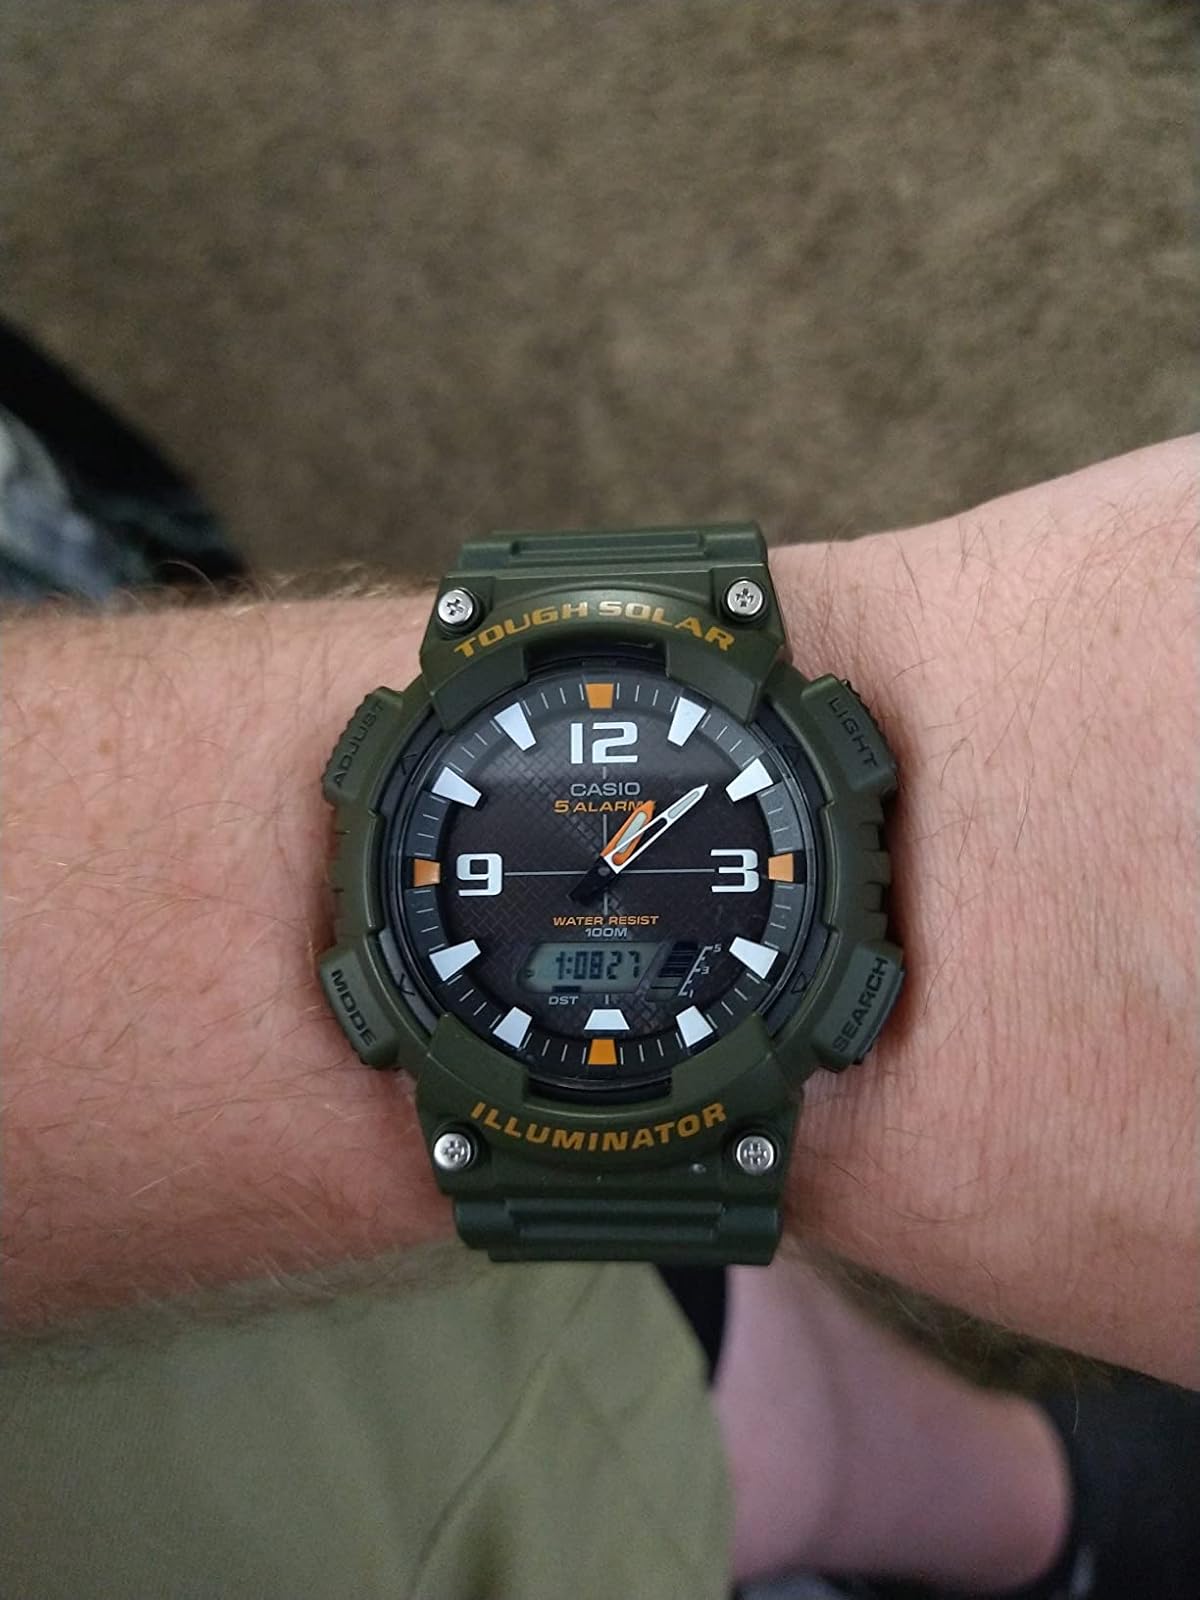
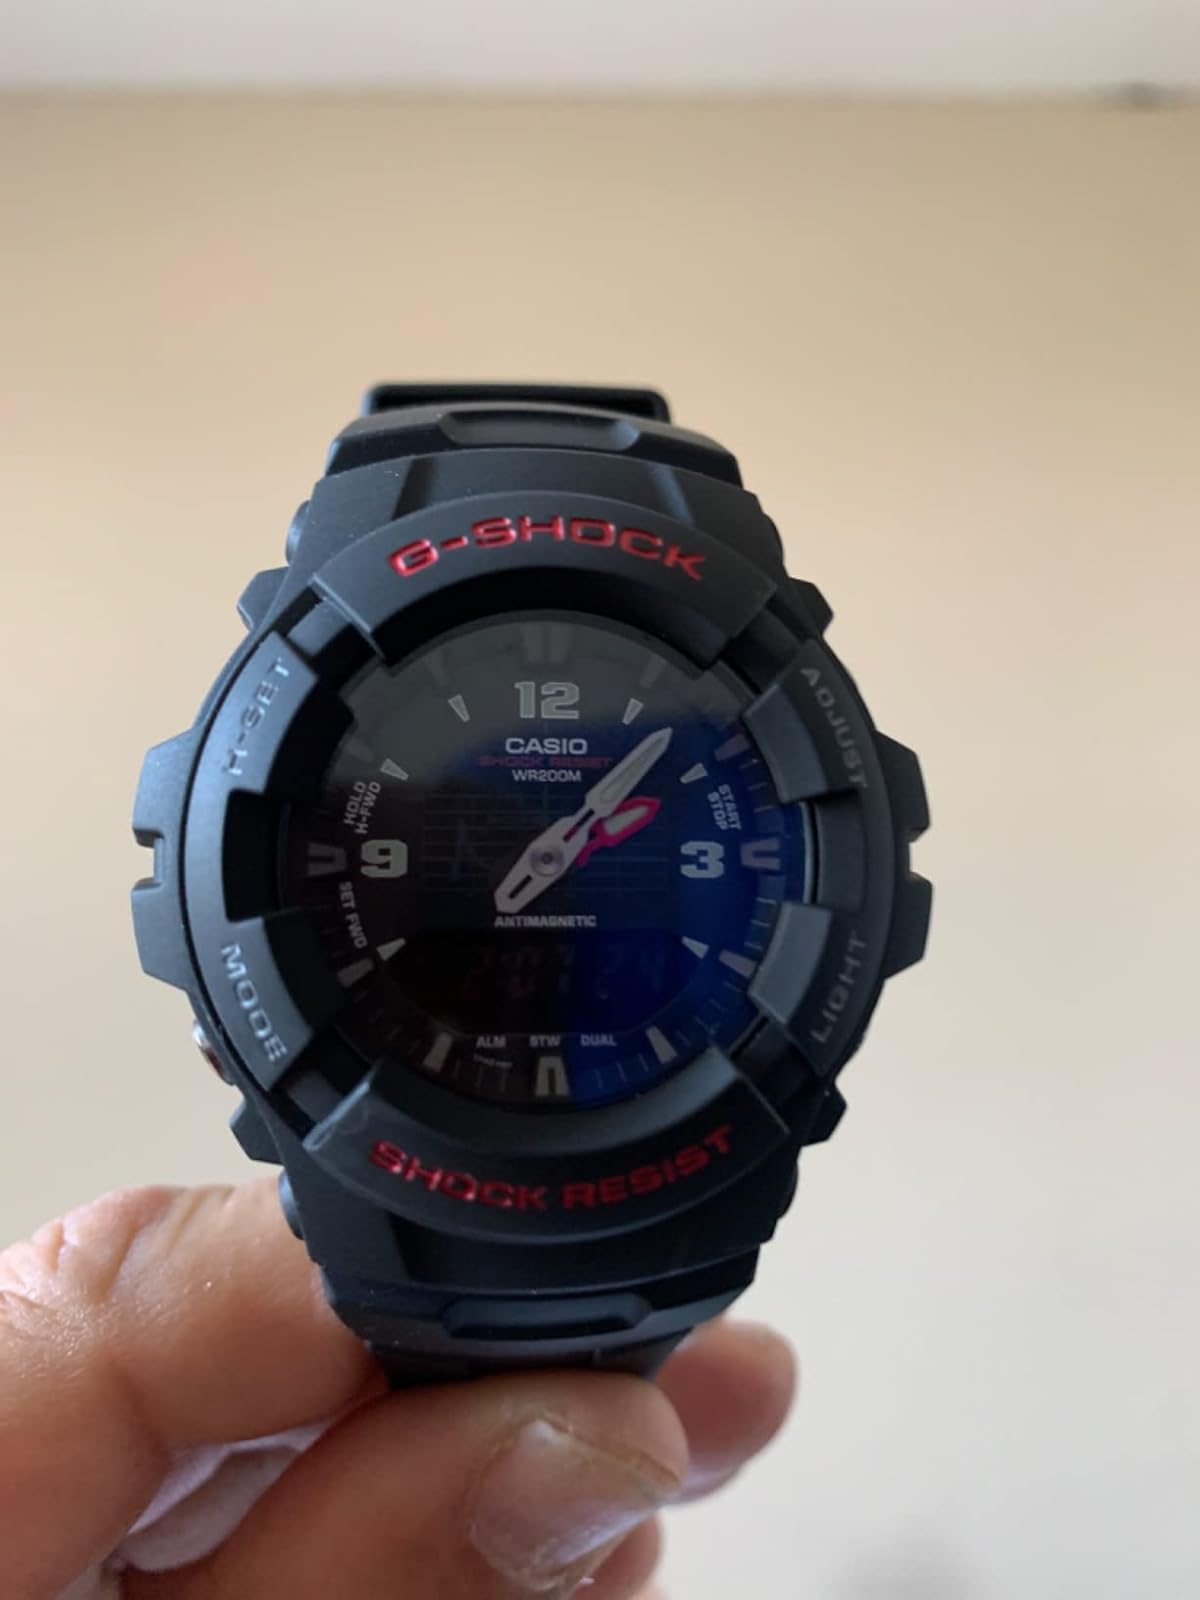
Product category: accessories_watch
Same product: no